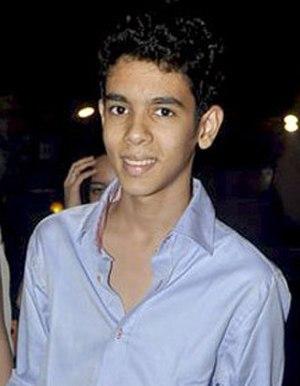
Tanay Chheda est un jeune acteur indien, né le 27 juin 1996 à Mumbai en Inde. Il est connu pour avoir interprété Rajan dans Taare Zameen Par en 2007, aux côtés de Darsheel Safary et Jamal Malik adolescent dans Slumdog Millionaire aux côtés d'Ashutosh Lobo Gajiwala et de Tanvi Ganesh Lonkar.